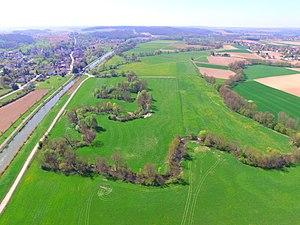
Méandres de la Largue, dans son fond de vallée inondable, occupé de prairies. A gauche le canal du Rhône au Rhin et Heidwiller, à droite le Spechbach (affluent) et la commune de Spechbach.
La Largue est une rivière française coulant dans le Sundgau, Haut-Rhin. C'est un affluent de l'Ill en rive gauche, donc un sous-affluent du Rhin par l'Ill.